Leipzig Homicide

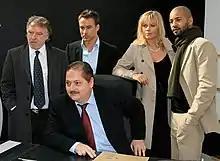
Main cast of "SOKO Leipzig" (2006–2009)

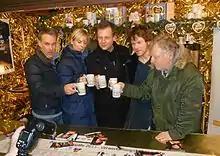
Main cast of "SOKO Leipzig" (2012–)

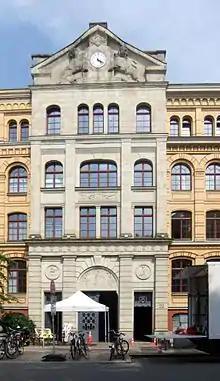
"SOKO Leipzig" headquarters

In April 2013, a five-part crossover between five ZDF SOKO series, titled "SOKO – Der Prozess", began filming. The teams included in the show are "5113", "Cologne", "Leipzig", "Stuttgart", and "Wismar".